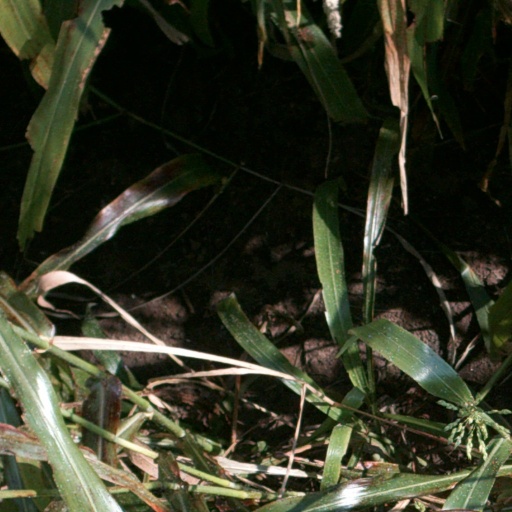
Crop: sorghum